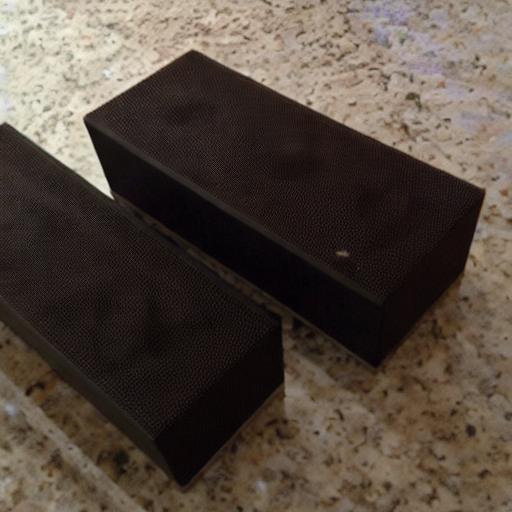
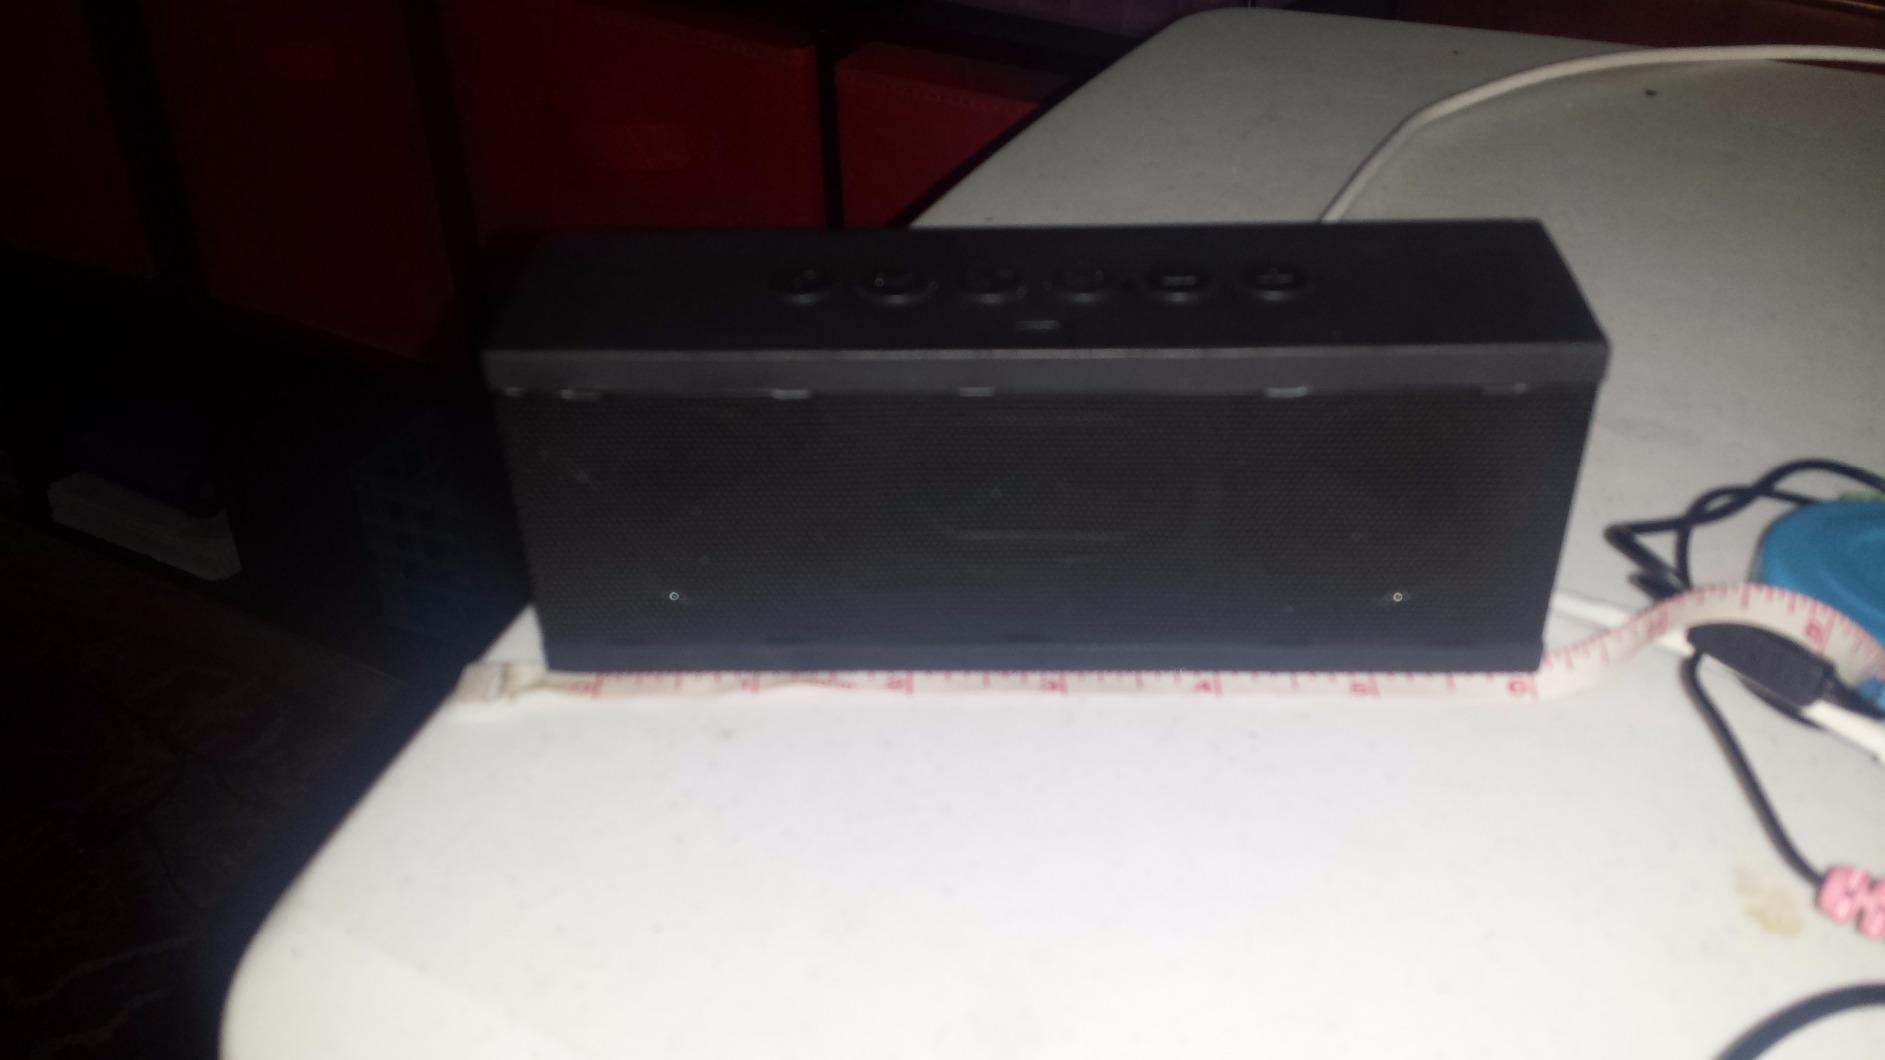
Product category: speaker
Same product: no